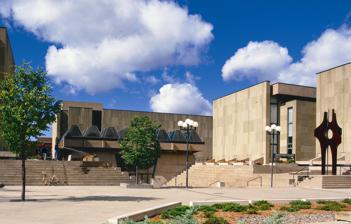
Building: Confederation Centre of the Arts
Country: Canada
Year built: 1964
Performing arts center in Prince Edward Island, Canada Confederation Centre of the Arts Address 145 Richmond Street Location Charlottetown, Prince Edward Island Construction Opened 1964 Architect Ray Affleck , Hazen Sise , and Dimitri Dimakopoulos (of Arcop ) Website www .confederationcentre .com National Historic Site of Canada Official name Confederation Centre of the Arts National Historic Site of Canada Designated 2003 Confederation Centre of the Arts ( French : Centre des arts de la Confédération ) is a cultural centre dedicated to the visual and performing arts located in the city of Charlottetown, Prince Edward Island , Canada. History Construction of Confederation Centre, as it is commonly referred to, started in 1960 and Queen Elizabeth II officially opened it to the public on October 6, 1964. The institution was originally built with funding by the ten provincial governments in Canada and the federal government as Canada's National Memorial to the Fathers of Confederation , who met in Charlottetown in September 1864 at what was called the Charlottetown Conference . Today its operations are 65% self-funded through ticket sales, memberships, donations, and sponsorships; 25% funded from Canadian Heritage; 6% funded from the Province of PEI; and 4% from other annual granting bodies. ..."[The Fathers of Confederation Memorial Building] is a tribute to those famous men who founded our Confederation. But it is also dedicated to the fostering of those things that enrich the mind and delight the heart, those intangible but precious things that give meaning to a society and help create from it a civilization and a culture." — Prime Minister L. B. Pearson , Opening Ceremonies for the Confederation Centre of the Arts, October 6, 1964 The centre has played host to the Charlottetown Festival every summer since 1965, although there was no 2020 Charlottetown Festival due to the global COVID-19 pandemic. It holds the Guinness World Record for the longest running annual musical theatre production, Anne of Green Gables — The Musical , performed every summer from 1965 until 2019. Hundreds of other productions have been featured. The centre was designated a National Historic Sites of Canada in 2003. In 2011 the mainstage Homburg Theatre underwent a $17-million renovation to improve acoustics, seating, lighting, and rigging. The project was completed in time for the centre's 50th anniversary in 2014. Architecture View of the Confederation Centre of the Arts from the Province House. Confederation Centre was built on Queen's Square in the centre of Charlottetown's business district, immediately west of Province House , Prince Edward Island's legislature and the location of the Charlottetown Conference.  The centre is one contiguous structure, however at street level it appears as three separate buildings (hosting a theatre and art gallery ) clustered around "Memorial Hall" which faces east toward Province House.  The Confederation Chambre in Province House, where the conference meetings took place, is located on the western side of that building, thus facing directly at Confederation Centre's Memorial Hall. Confederation Centre covers a block in the central business district, bounded on three sides by Grafton Street, Queen Street, and Richmond Street. The structure houses an art museum, and several performing arts venues. Art museum Exterior of the Confederation Centre Art Gallery portion of the building. Main article: Confederation Centre Art Gallery Opened at the same time as the rest of the structure, the Confederation Centre Art Gallery is an art museum in the northeast pavilion of the Confederation Centre of the Arts. The art gallery pavilion is housed in a three-storey structure, that includes over 3,250 square metres (35,000 sq ft) of exhibition space. As of June 2017, it held over 17,000 works in its permanent collection. Theatres The Confederation Centre of the Arts includes a number of venues for the performing arts . These include a 1,109 seat mainstage theatre, the largest theatre mainstage in Canada east of Montreal; and two studio theatres . References